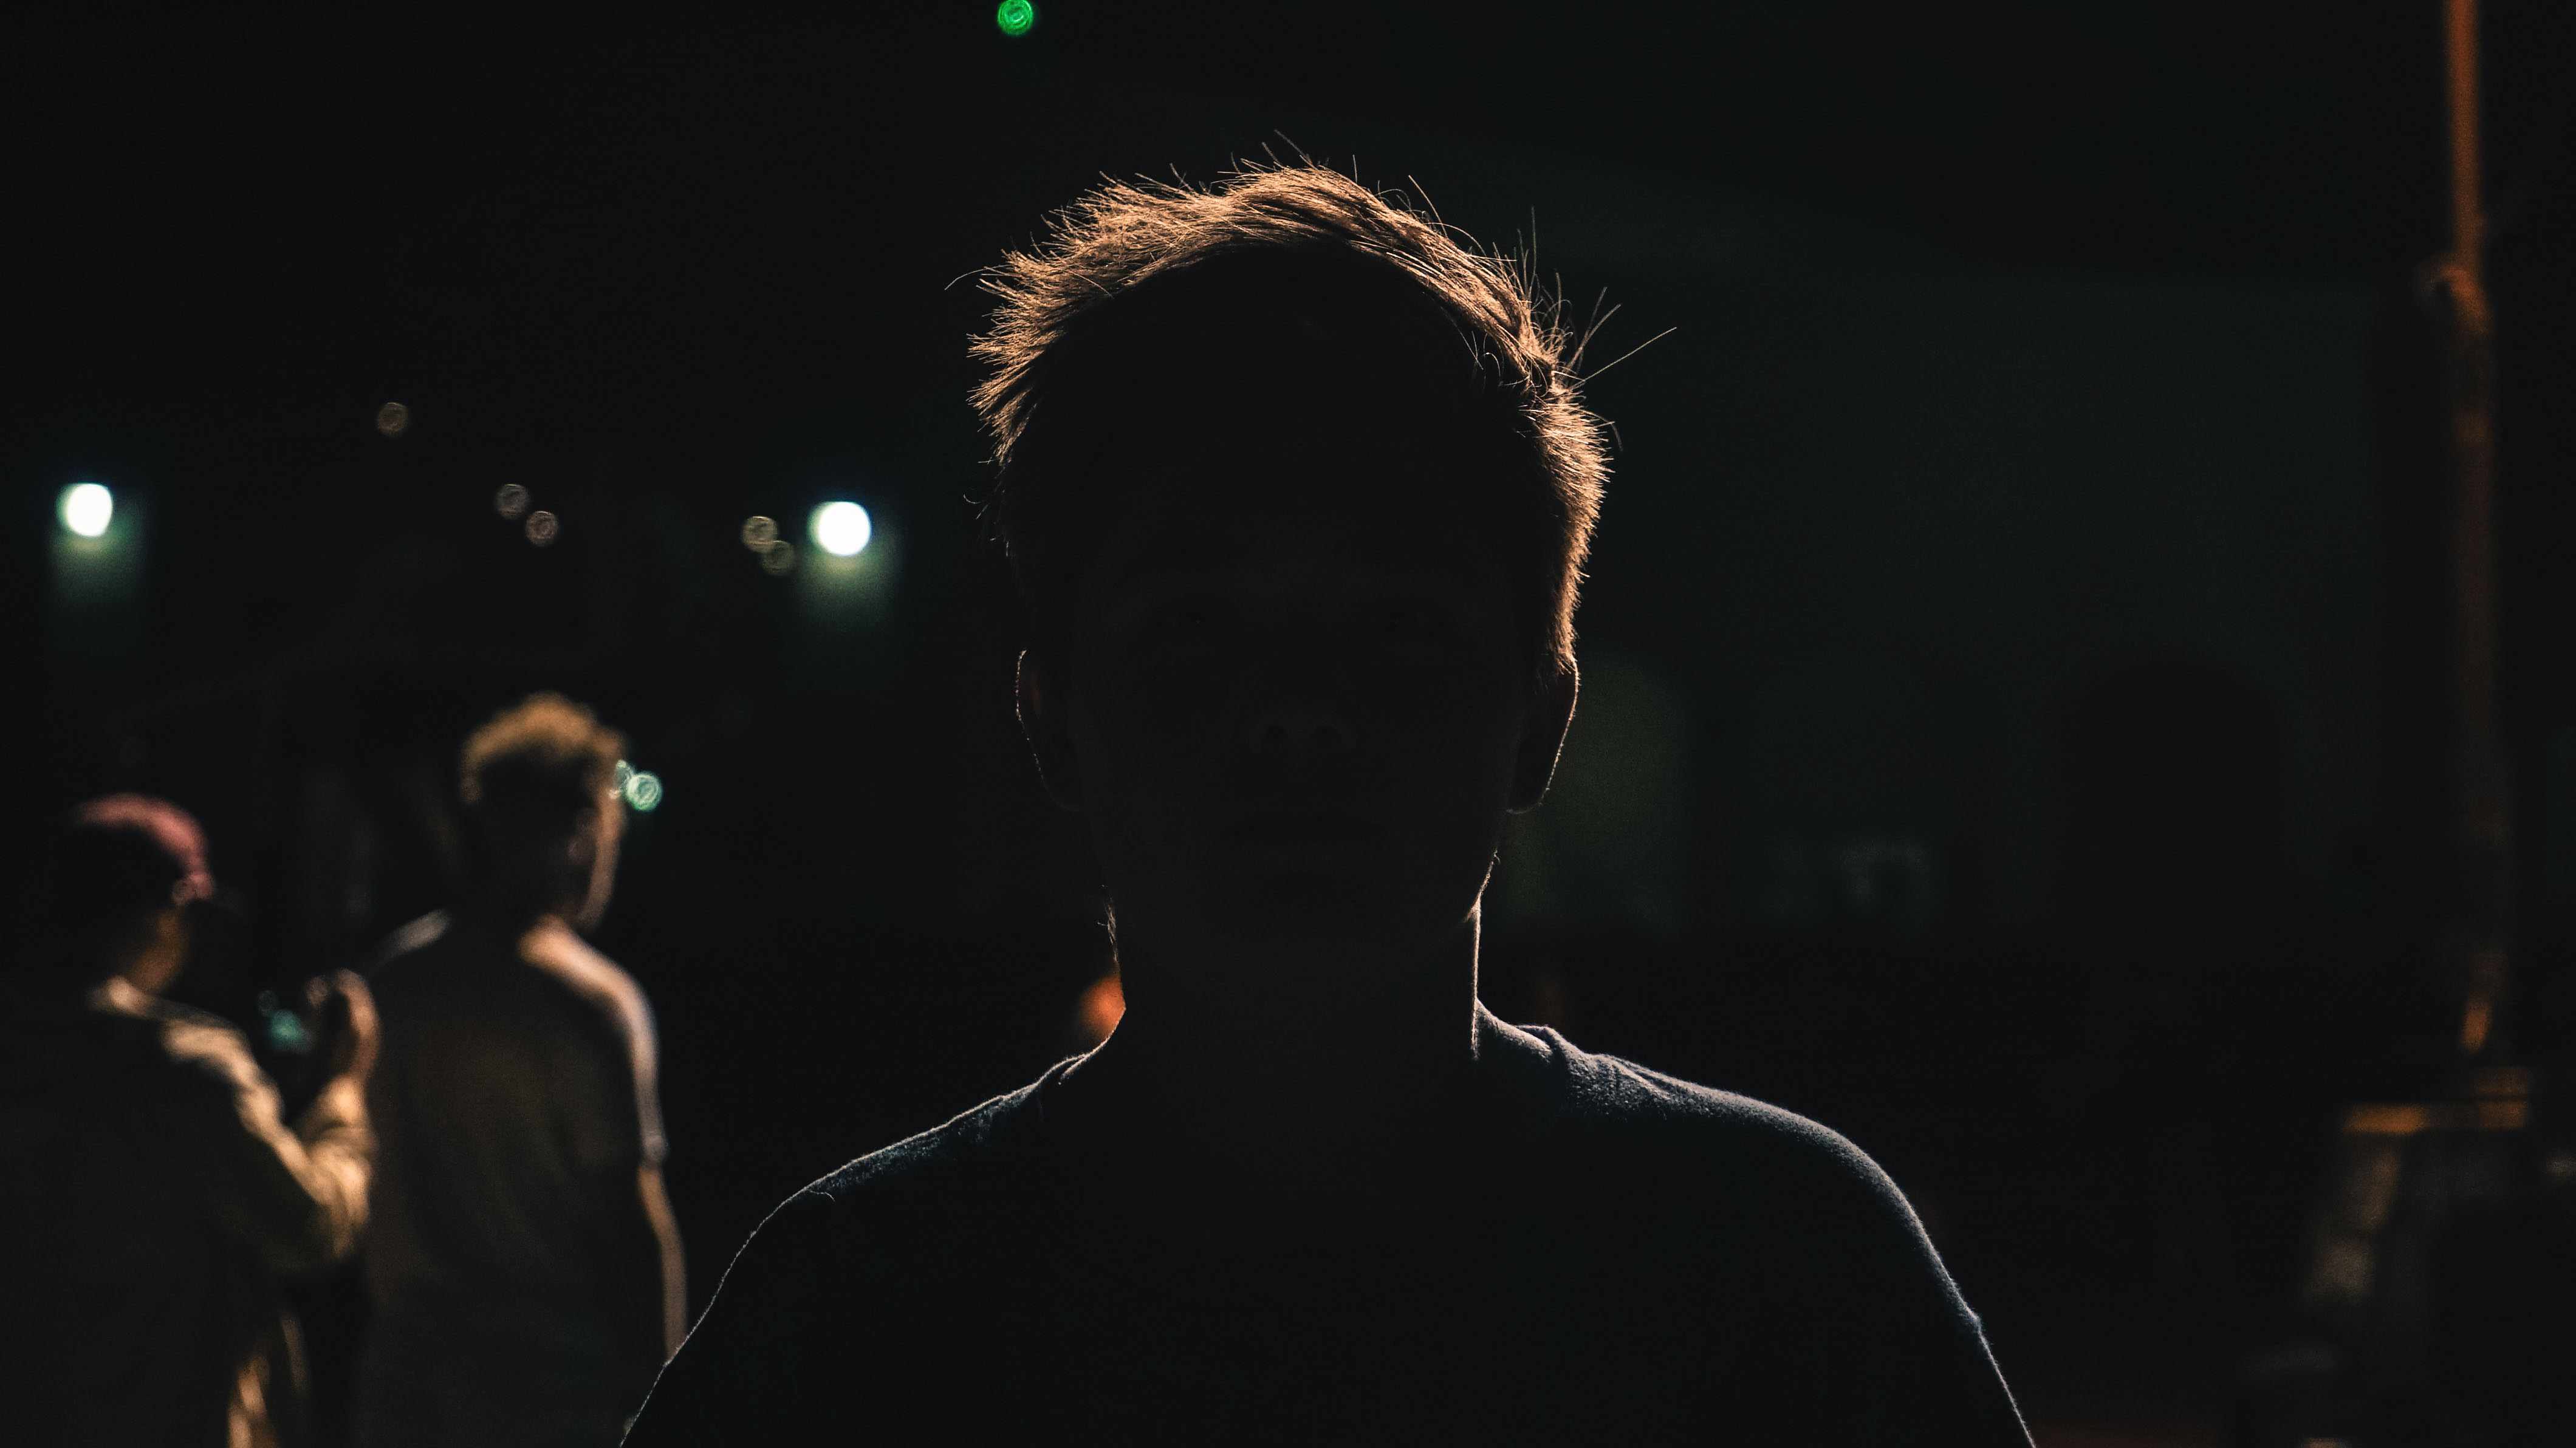
music, light, night, crowd, concert, darkness, performance art, stage, performance, event, entertainment, performing arts, rock concert